Henry C. Allen (1844–1925)

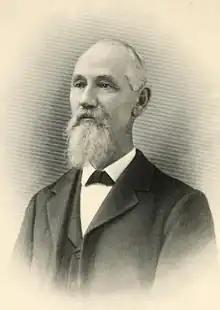
Allen in 1908 publication

Henry Clay Allen (November 4, 1844 – June 5, 1925) was an American politician and farmer from Virginia. He served as a member of the Virginia House of Delegates, representing Pittsylvania County, from 1897 to 1898.